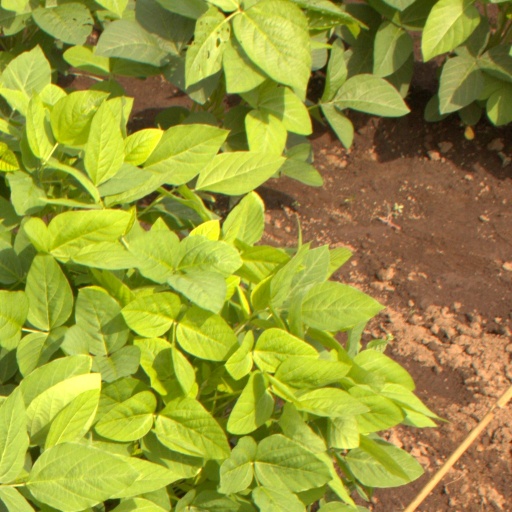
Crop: soybean